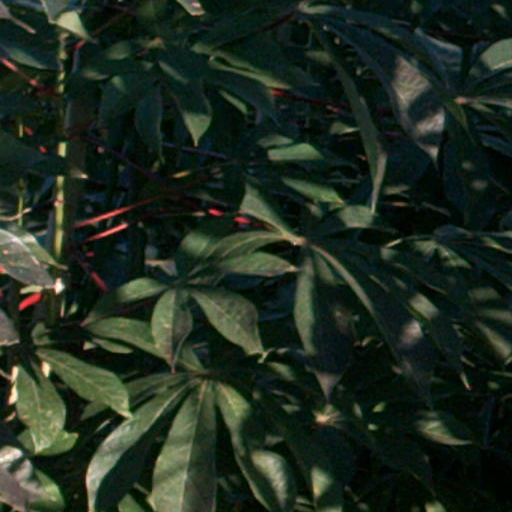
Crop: cassava